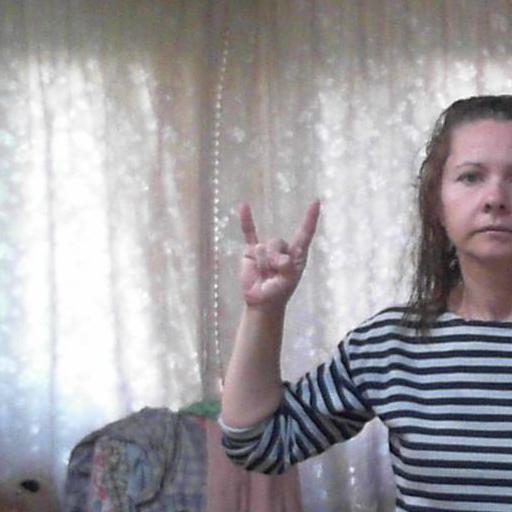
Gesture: rock